T. W. Robertson

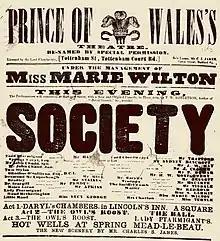
Theatre playbill giving names of cast

Robertson's reputation rests on his series of plays for Marie Wilton's company at the Prince of Wales's Theatre. They were seen as "problem plays", because they dealt seriously and sensitively with social issues of the day. "Caste" was about marriage across the class barrier and "Society" explored prejudice against social mobility. The plays were notable for what the critic Thomas Purnell dubbed their "cup and saucer" realism, treating contemporary British subjects in settings that were recognisable, unlike the oversized acting in Victorian melodramas that were popular at the time. The characters spoke in normal language rather than declaiming their lines. Looking back thirty years later at the original production, Bernard Shaw called Robertson's play "Caste" "epoch making ... After years of sham heroics and superhuman balderdash, "Caste" delighted everyone by its freshness, its nature, its humanity".